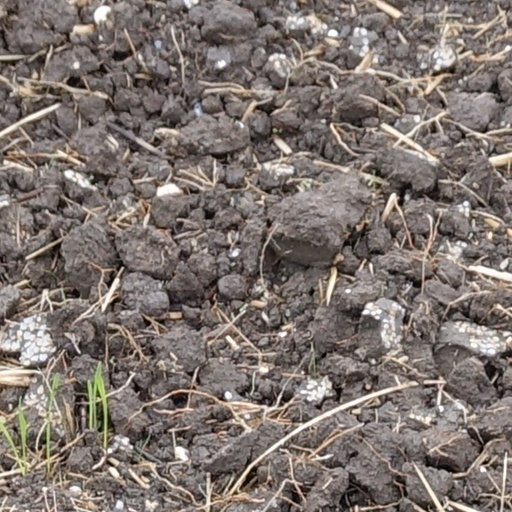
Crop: wheat